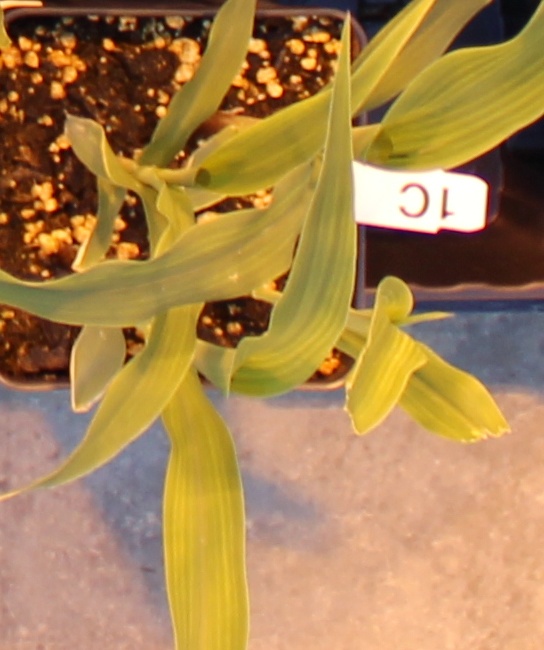
Label: Corn